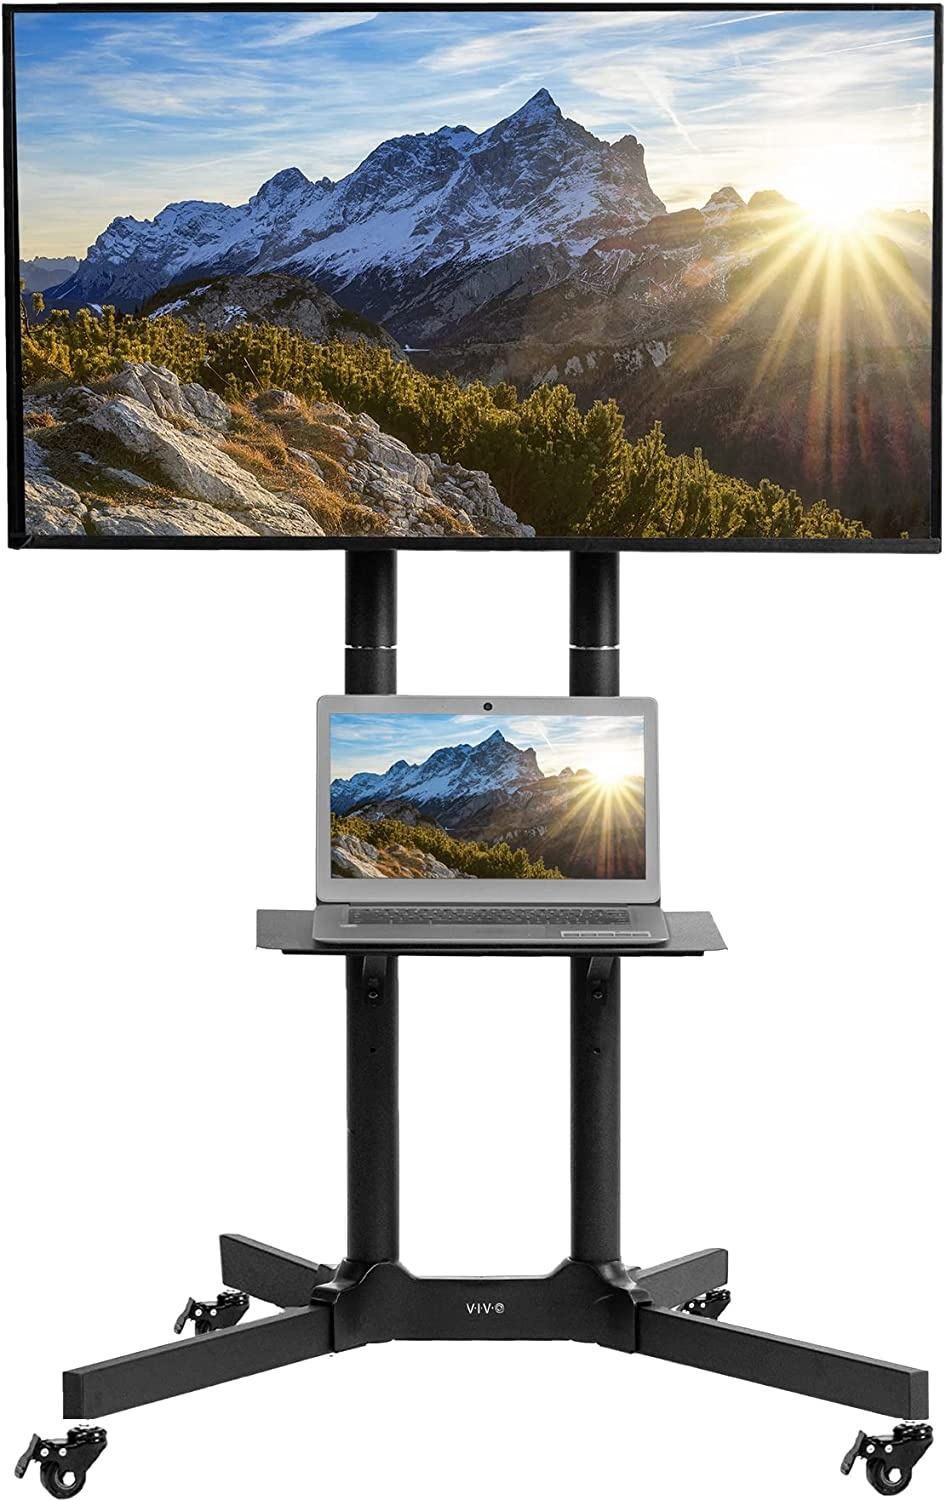
Mobile TV Cart for Screens Ranging 32 to 83 inches and Supporting up to 110 lbs - Designed for LCD, LED, OLED, 4K, Smart Flat, and Curved Panels - Rolling Stand, Laptop DVD Shelf, Locking Wheels, and Compatible with Max VESA 600x400 - Black
Fits 32 inch To 83 inch TV's - Compatible with most 32 inch to 83 inch screens weighing up to 110 lbs with VESA patterns of 75x75, 100x100, 200x100, 200x200, 300x200, 300x300, 400x200, 400x300, 400x400, or 600x400mm. Holds most LCD, LED, OLED, 4K, Smart, Outdoor, Flat, and Curved TV types. Mobile Trolley Cart - The 35.3 inch x 26 inch base features 4 wheels providing smooth mobility on both hardwood and carpet floors. All wheels are lockable to make the cart stationary when desired. Includes a clamp-on utility shelf for DVD players, streaming devices, and more (shelf holds up to 10 lbs). Screen Tilt - This cart features +15 Degree to -15 Degree screen tilt for optimal viewing angles. The maximum screen height from the floor to the mounting point of the screen is 57.5 inch . Easy Installation - Hardware is provided and we've created written and video instructions to help get your TV mounted in no time. Warranty and Support - This TV cart is backed with a 3 Year Manufacturer Warranty
Brand: VVO
Category: Office Supplies > Office Carts > AV Carts